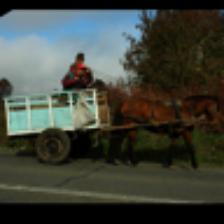
Label: NonHuman